Rock-cut basin

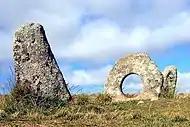
Men-an-tol and the 'holed stone' which may have been a rock-cut basin

If a rock-cut basin forms on an overhanging ledge at a waterfall or drop in the river level, then a circular holed stone may eventually form. These may have been used in the construction of megalithic monuments, especially tombs. Such holed stones are often associated with folklore as healing stones through which sick children are passed etc., as with the Mên-an-Tol in Cornwall, where the legend is that passage through the stone will cure a child of rickets (osteomalacia), also scrofula as well as spinal conditions in men and women. For centuries, children with rickets were passed naked through the hole in the middle stone nine times, or three times against the sun.